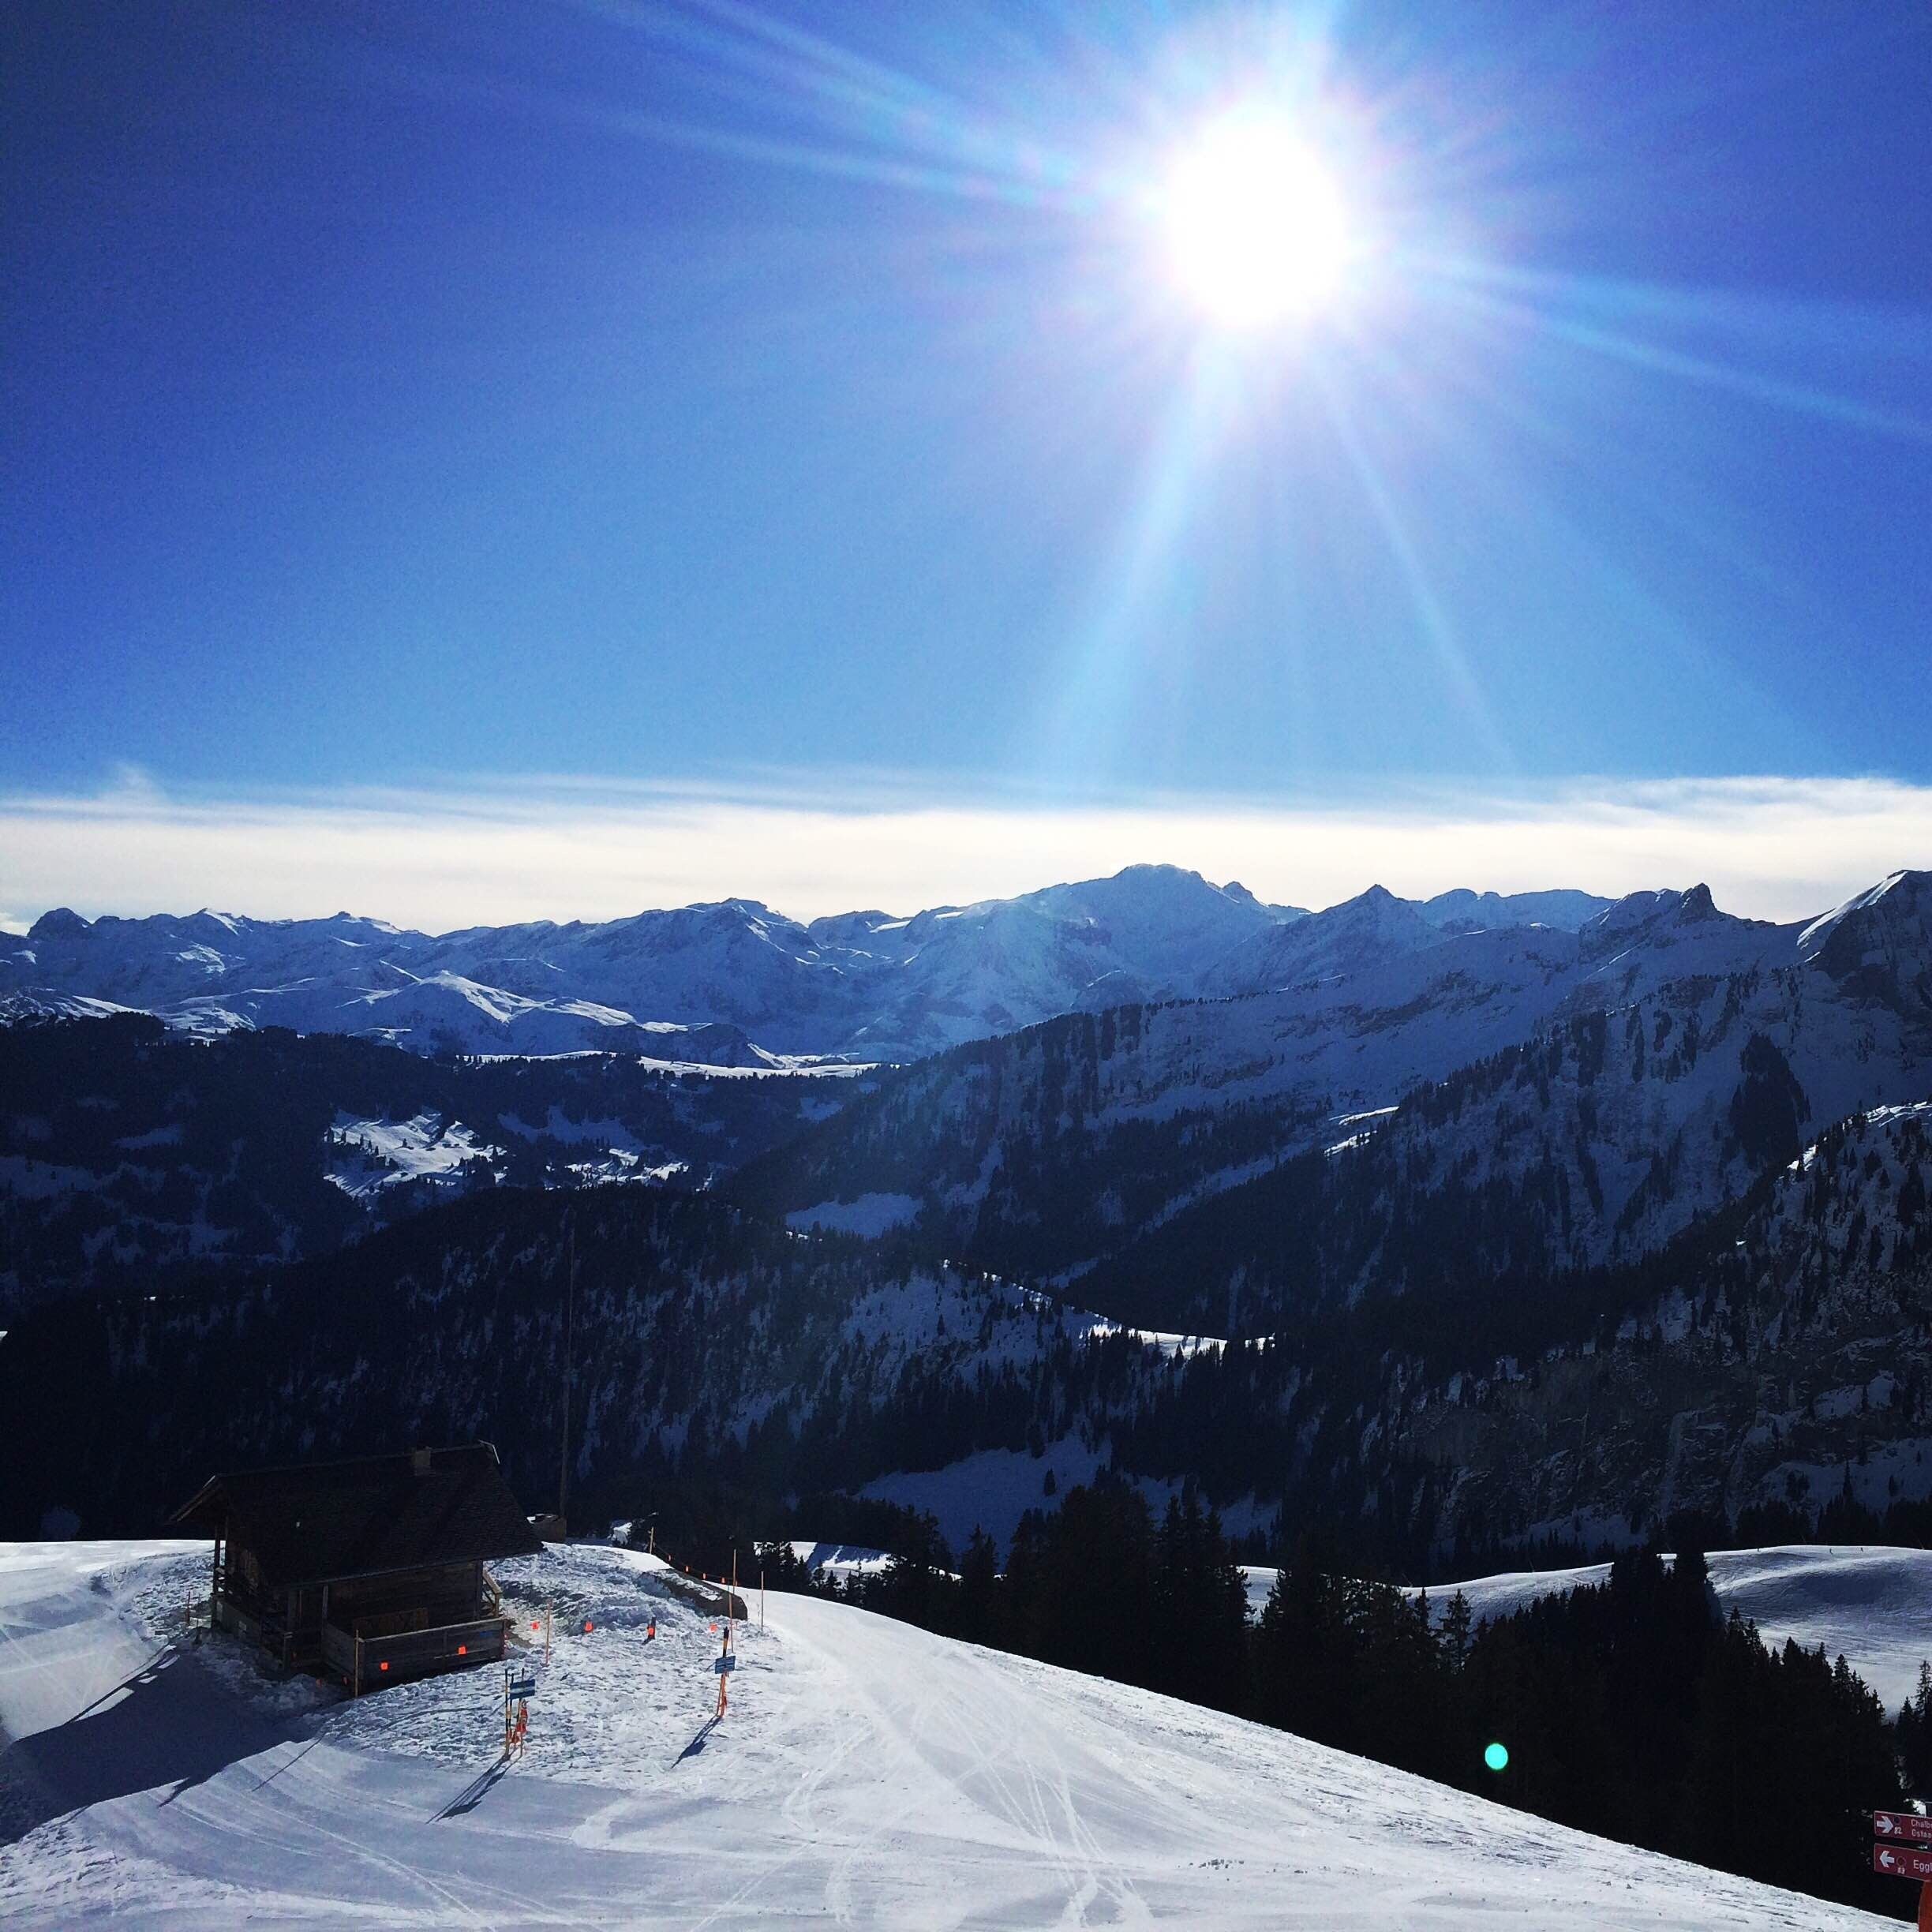
mountain, snow, winter, sunshine, sunlight, hill, mountain range, cabin, weather, skiing, aerial, season, mountain landscape, winter sport, alps, ski, landscapes, beautiful, piste, landform, beautiful landscape, ski equipment, mountainous landforms, geological phenomenon